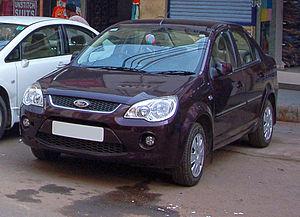
La Ford Ikon est une automobile construite par Ford en trois versions entre 1999 et 2011.